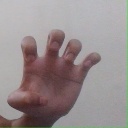
अक्षर: झ